Armenia–Poland relations

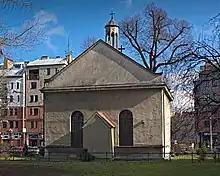
Armenian Catholic Holy Trinity church in Gliwice, Poland

Józef Pomiankowski, an ethnic Polish marshal of the Austrian Army (and later Polish General after the re-establishment of independent Poland), was one of the earliest figures to discover the intention of the Young Turks to exterminate the Armenians, and the Armenian genocide was strongly condemned by Józef himself. It was the tragic massacre that Polish lawyer Raphael Lemkin coined the word "genocide" in 1943.